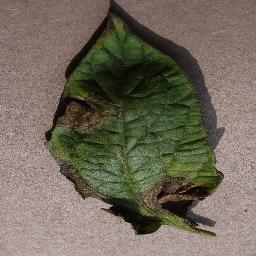
Label: Tomato___Late_blight